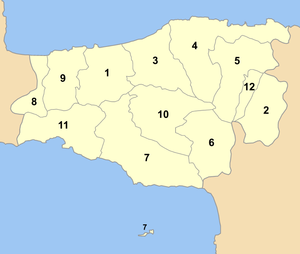
Le district régional de Réthymnon est l'un des quatre districts régionaux de la périphérie de Crète, en Grèce. Il a succédé au nome de Réthymnon au 1ᵉʳ janvier 2011 dans le cadre de la réforme Kallikratis. Son chef-lieu est Réthymnon.